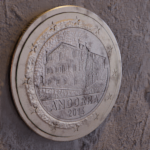
Coin value: 1euro
Country: ad
Edition: standard